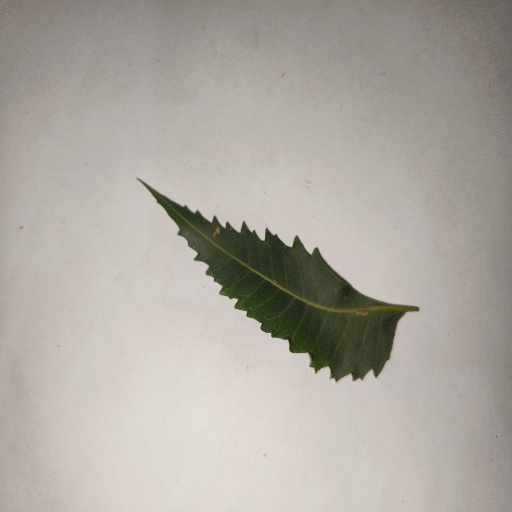
Species: Neem
Leaf condition: Healthy Leaf